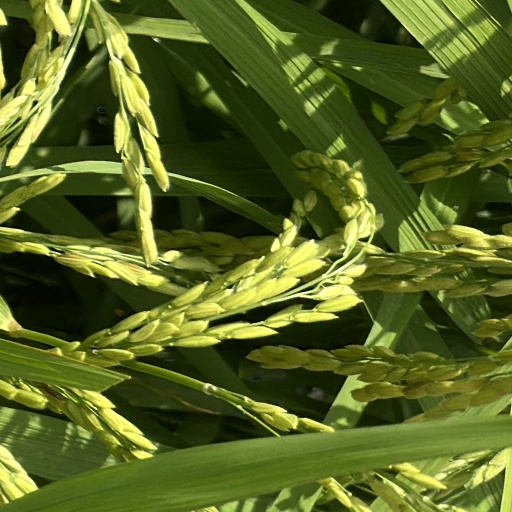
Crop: rice